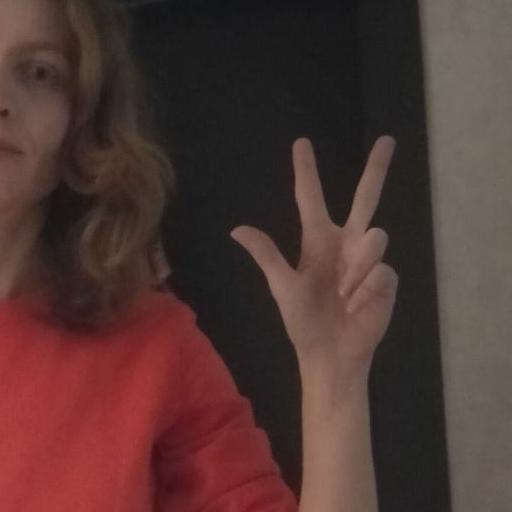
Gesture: three2